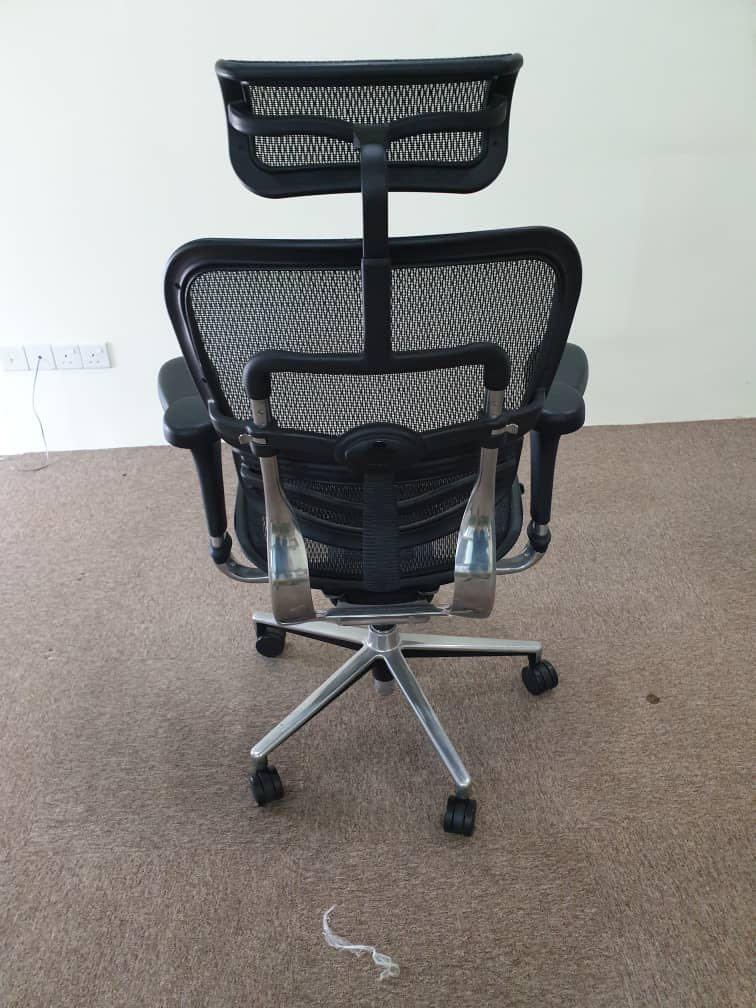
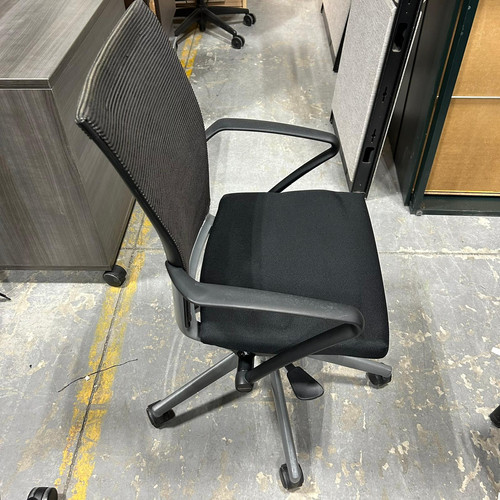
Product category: items_chair
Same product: no